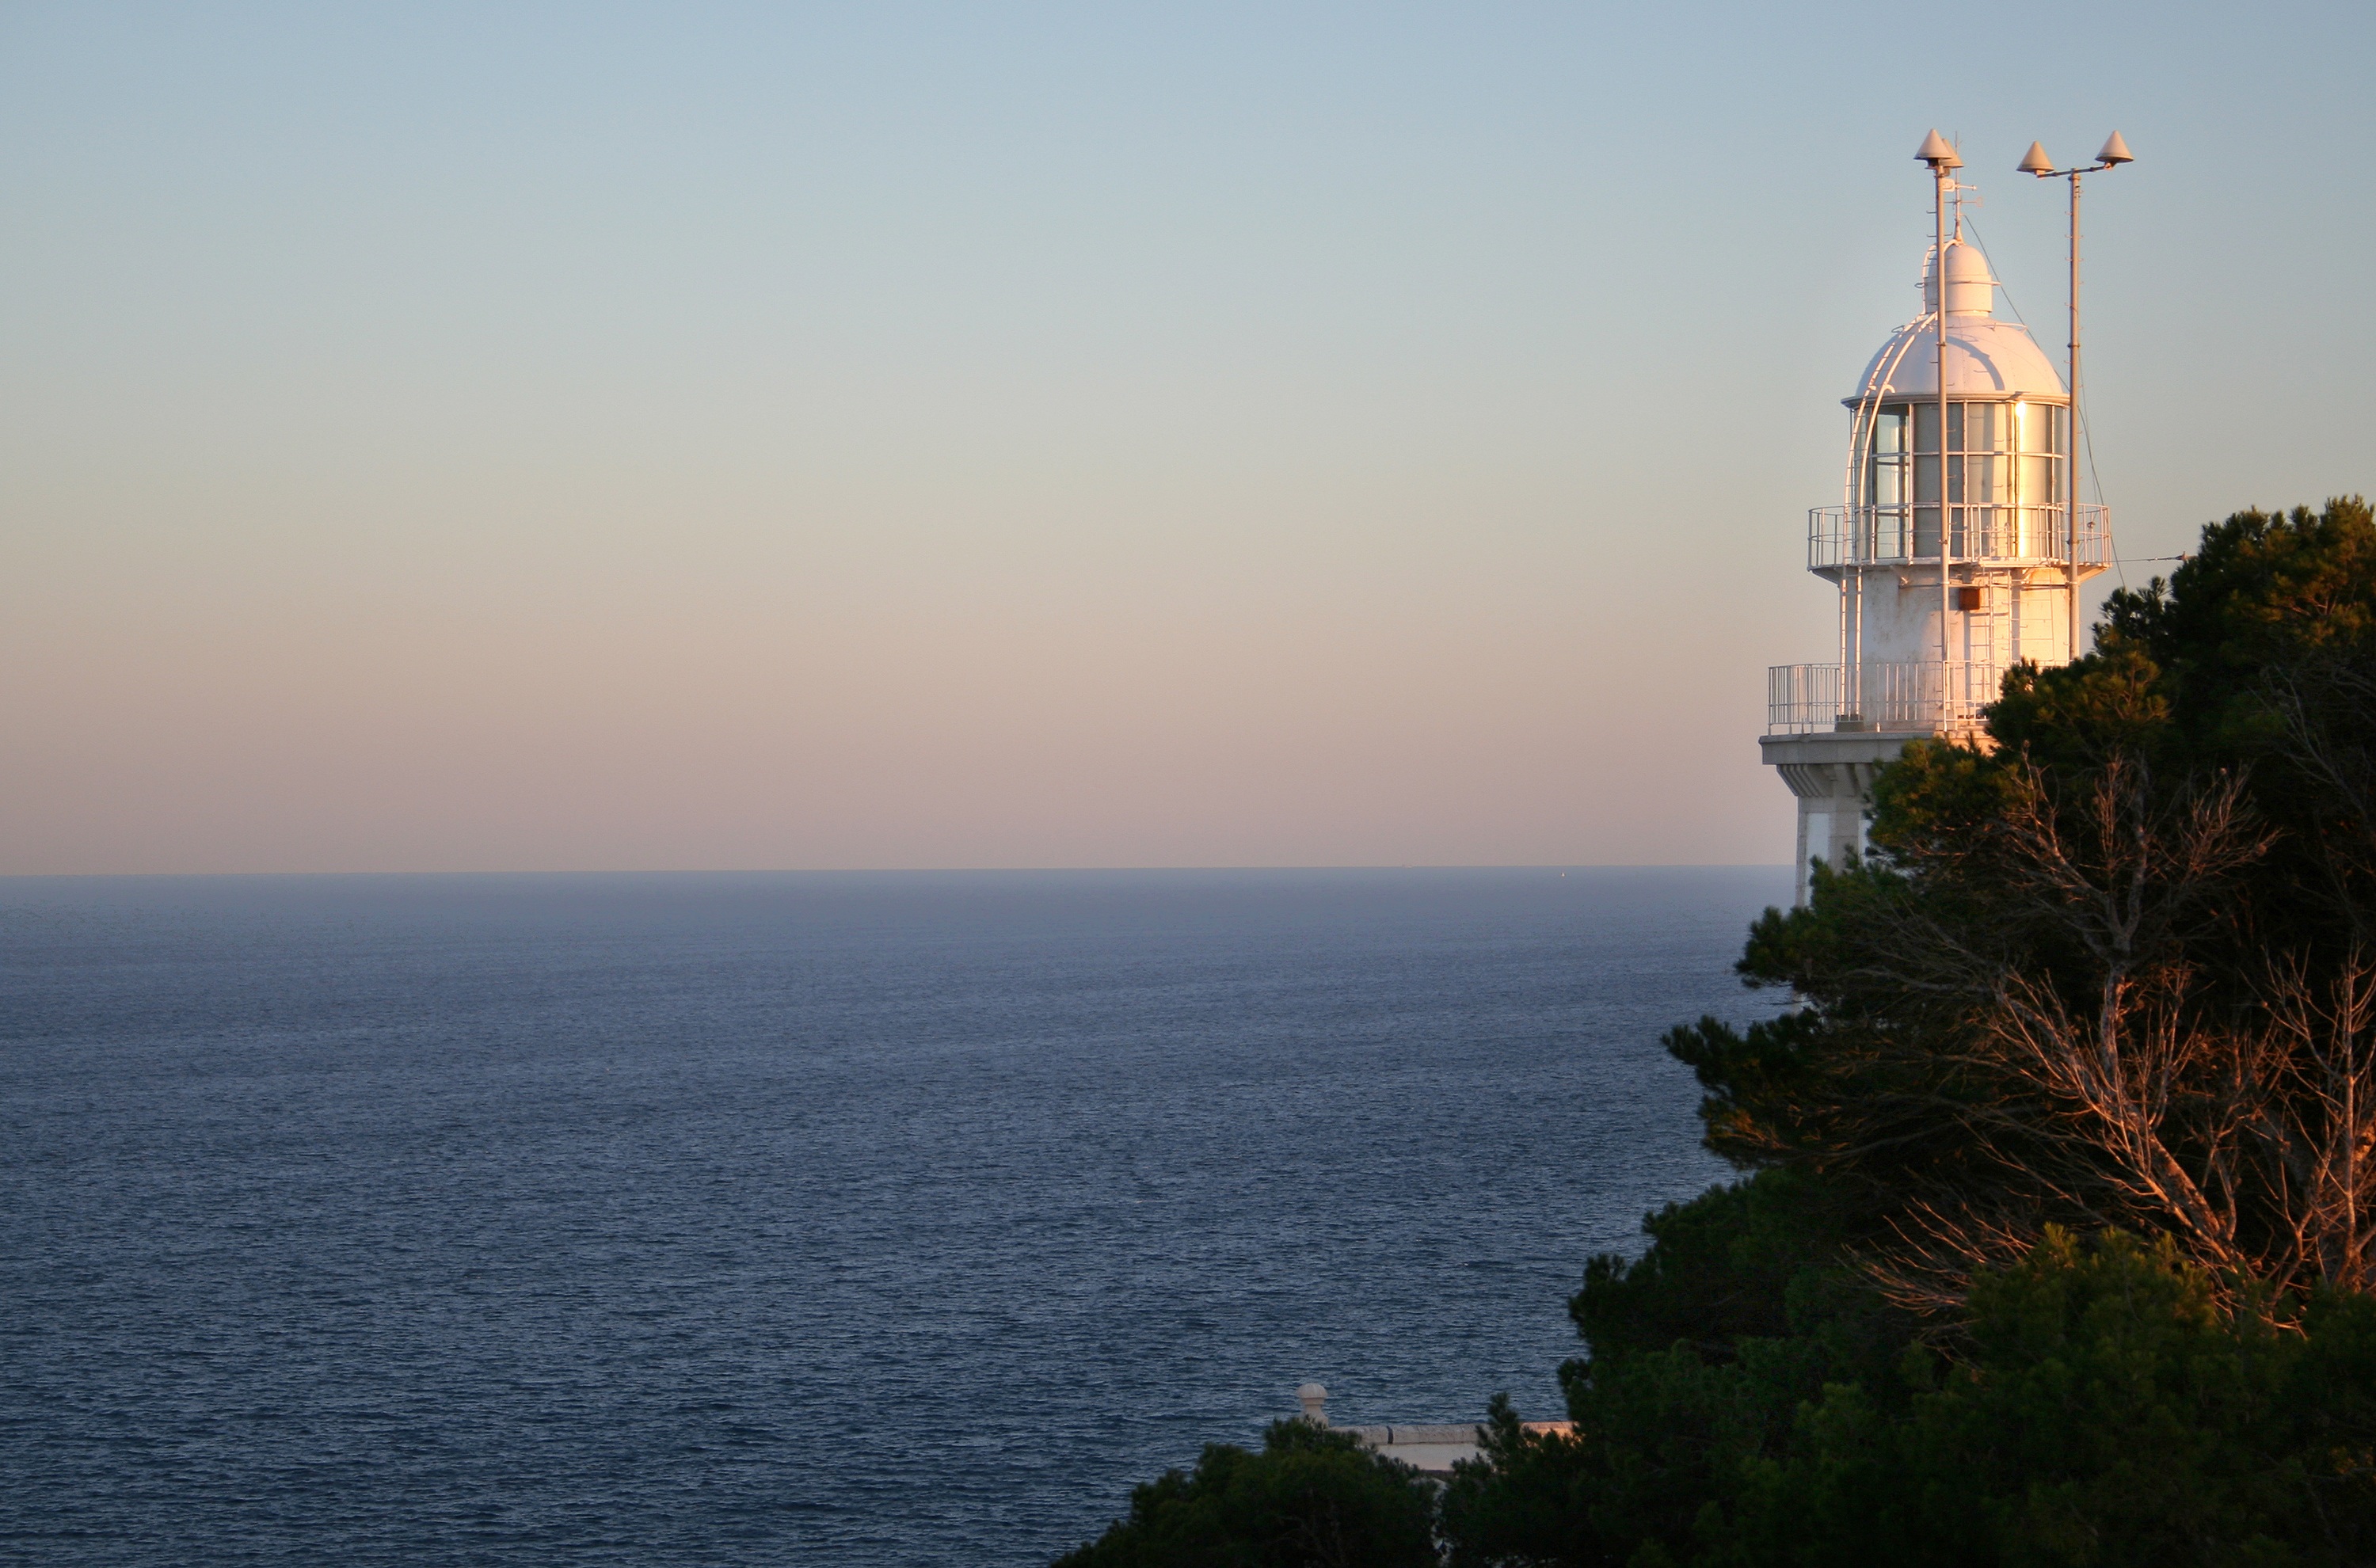
beach, landscape, sea, coast, water, nature, rock, ocean, horizon, lighthouse, sky, sun, sunset, morning, wave, view, dawn, panorama, summer, travel, dusk, evening, mediterranean, relax, tower, holiday, bay, island, romantic, blue, rest, bank, spain, cliffs, vision, sail, wide, beautiful, waters, nice weather, sea view, booked, cape, distant, distant view, foresight, javea, costa blanca, atmospheric phenomenon